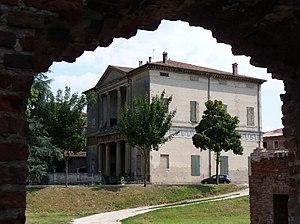
La Villa Pisani est une maison patricienne de Montagnana (Vénétie) commandée par le cardinal François Pisani et bâtie sur un projet établi en 1552 par André Palladio. (→Villa Pisani (Montagnana)) Italiano: Villa Pisani è una villa veneta progettata nel 1552 circa da Andrea Palladio per Francesco Pisani nel borgo di Montagnana. (→Villa Pisani (Montagnana)) Norsk bokmål: Villa Pisani er en italiensk villa rett utenfor bymuren i Montagnana. Den er med blant villaene i Veneto som (→Villa Pisani (Montagnana)) Object location45°